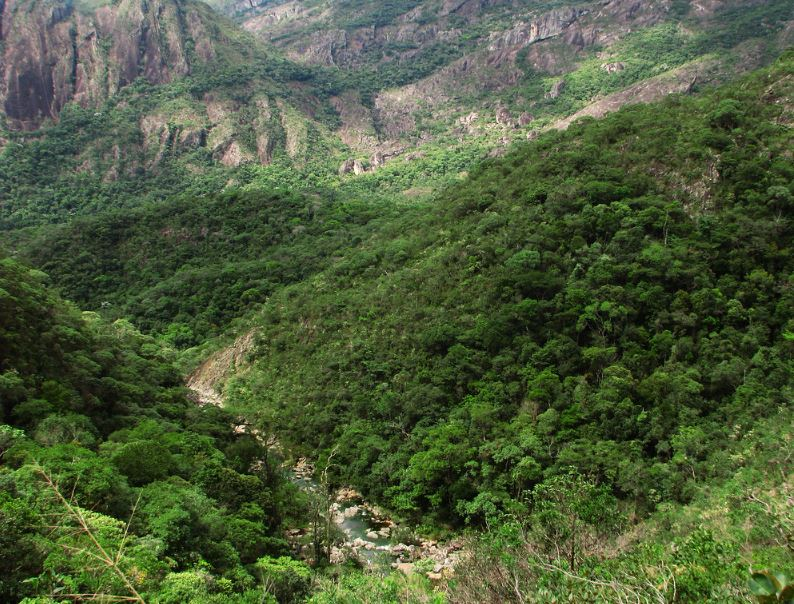
Fire: no
Smoke: no